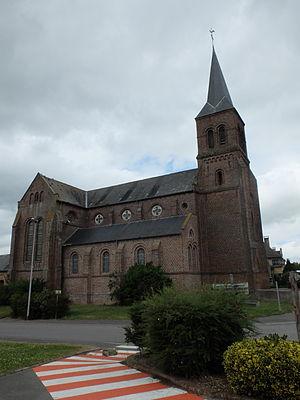
Vue de l'église de Nieurlet.
Nieurlet est une commune française, située dans le département du Nord en région Hauts-de-France.